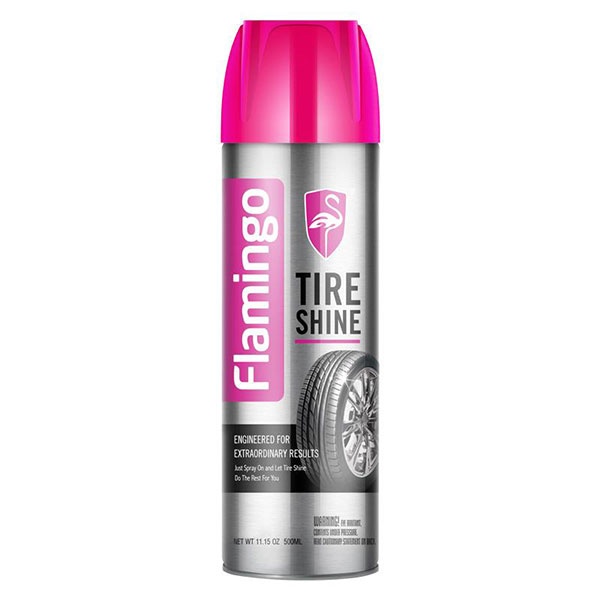
Tire Shine - Flamingo 500 ml
[additional] SHIPPING FOR CYPRUS We offer two shipping methods for our Cyprus Customers : 1. Standard Shipping to Closest ACS Store : The package will be delivered to the closest ACS Store based on your address. You will be notified either by a Phone Call, SMS, or a Viber message. 2. Delivery at your Door : The package will be delivered at your door. For inaccessible addresses, the package will be delivered to the closest ACS Store based on your address. You may find the list with inaccessible regions on our home page. The estimated delivery time for this product is between 2 and 8 business days. Alternatively, you may receive the product from our shop in Larnaca. You will be notified once your order is ready for pickup. [/additional] A car with brilliant, shiny tires can be absolutely extraordinary! Unfortunately, the messy over-spray on some products can adhere to wheels, and act as a magnet for dirt and brake dust. Extreme Tire Shine is fortified with a proprietary blend of Flamingo gloss enhancers to deliver breathtaking shine and rich black look that are trusted by the most exacting detailers and show car owners. Plus, our precision applicator is specially calibrated to ensure smooth, even application exactly where you need it most ---- minimizing undesirable over-spray. Volume : 500 ml DETAILS : Extra gloss enhancers for intense, smooth, even shine Conditions, nourishes, & preserves your tires' rich black look Precision applicator provides smooth, even shine without messy over-spray Protects from harmful elements that can cause cracking and fading One Step, Easy Application: No wiping It’s not just about shine! Flamingo tire products help prevent ozone degradation, which can cause drying, cracking and fading. USAGE INSTRUCTIONS : 1. Shake can well. 2. Hold bottle 8″to 12″ away from tire and spray evenly on clean, dry tire. 3. Allow product to dry for at least 5 minutes. 4. Do not wipe. Any drips or runs will disappear leaving a brilliant shine. FOR BEST RESULTS : Let stand 15 minutes. Repeat application for maximum shine.
Brand: G.C.Hadjigeorgiou Car Accessories
Category: Vehicles & Parts > Vehicle Parts & Accessories > Vehicle Maintenance, Care & Decor > Vehicle Cleaning > Vehicle Waxes, Polishes & Protectants > Protectants